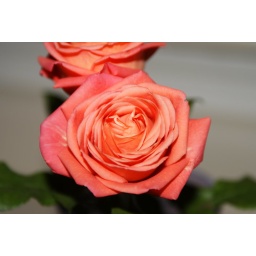
A cute little rose that one of the girls in the office gave me.